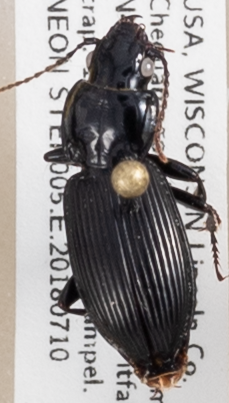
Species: Pterostichus novus
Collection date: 2018-07-10
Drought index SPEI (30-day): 0.71
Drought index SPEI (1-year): -0.24
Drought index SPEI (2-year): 1.642